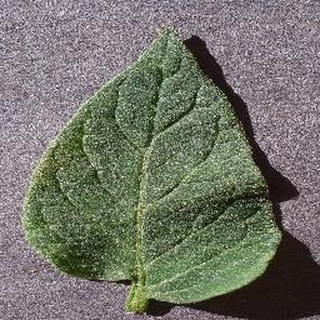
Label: healthy_tomato